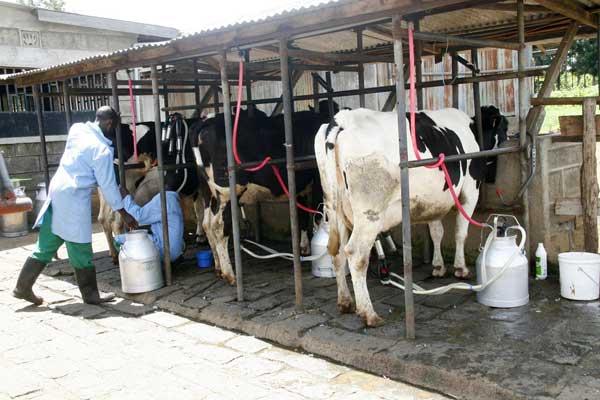
technologia hiki kinaweza kutumiwa na wakulima bila kupoteza muda kwa kuwa mashini hii inaweza kuingia katika titi la ng'ombe na kujinyonya maziwa katika titi la ng'ombe.